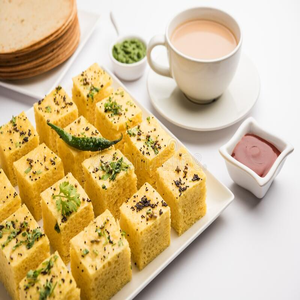
Dish: dhokla